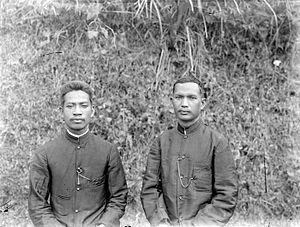
Le terme asiatique désigne une personne originaire d'Asie.